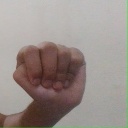
अक्षर: ठ